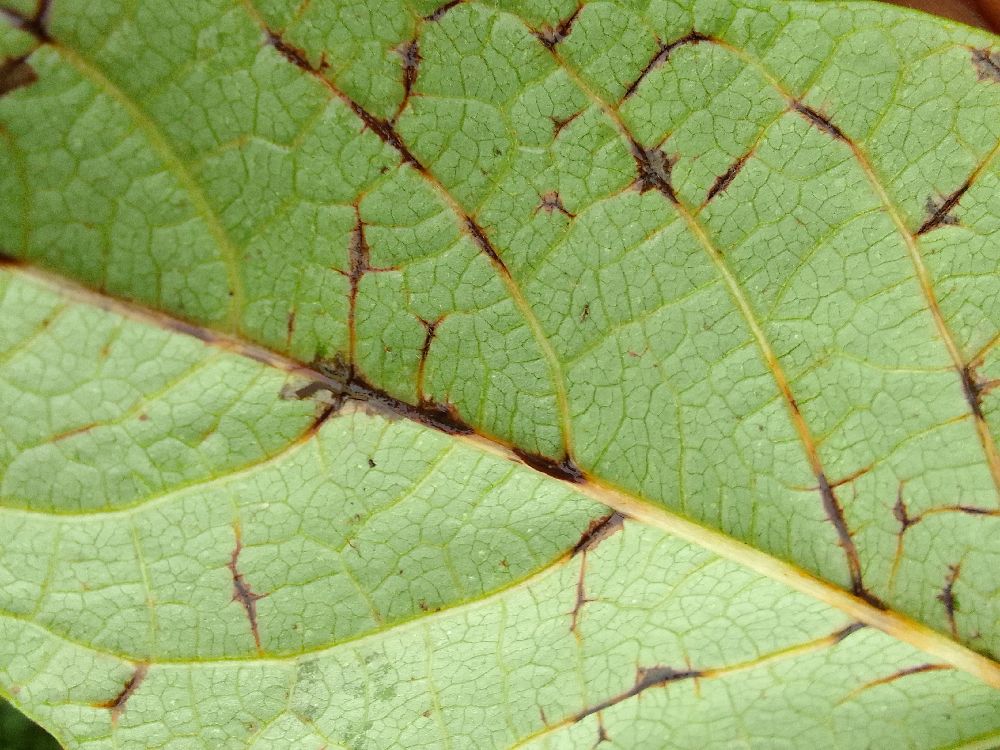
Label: anthracnose